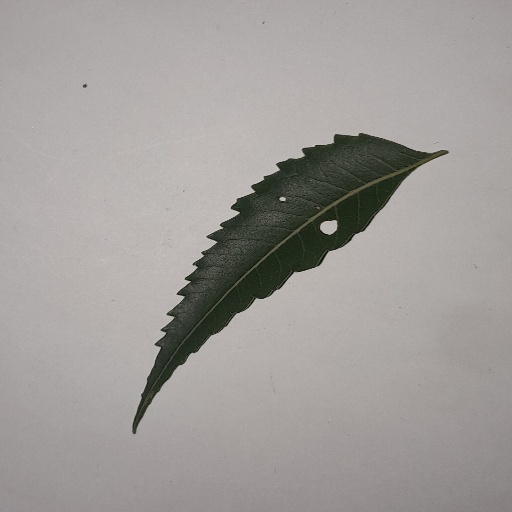
Species: Neem
Leaf condition: Shot Hole Leaf